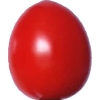
Label: tomato_cherry_red